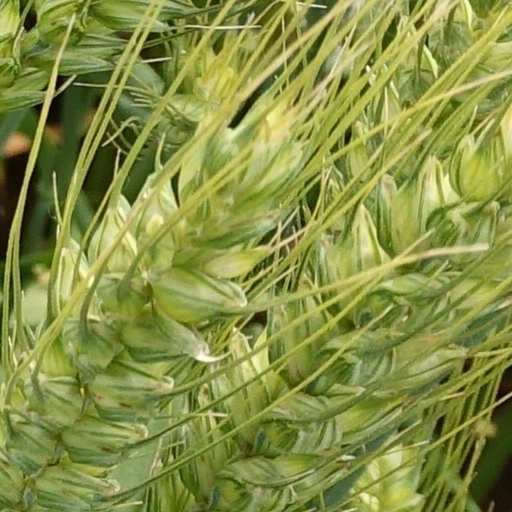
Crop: wheat